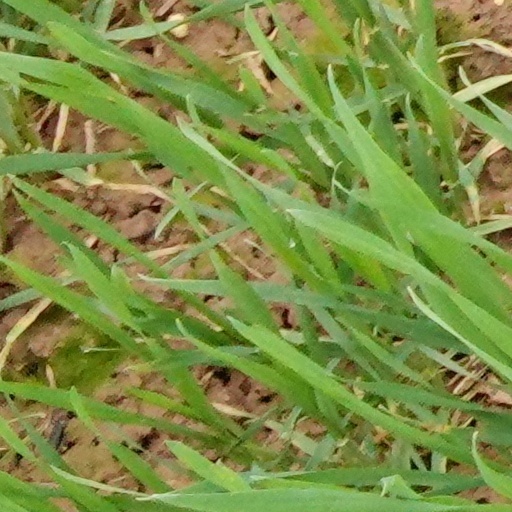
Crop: wheat